Stonewall riots

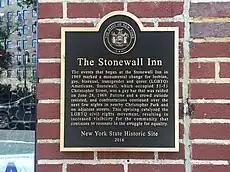
Plaque commemorating the Stonewall Riots

In 2018, 49 years after the uprising, Stonewall Day was announced as a commemoration day by Pride Live, a social advocacy and community engagement organization. The second Stonewall Day was held on Friday, June 28, 2019, outside the Stonewall Inn. During this event, Pride Live introduced their Stonewall Ambassadors program, to raise awareness for the 50th anniversary of the Stonewall Riots.